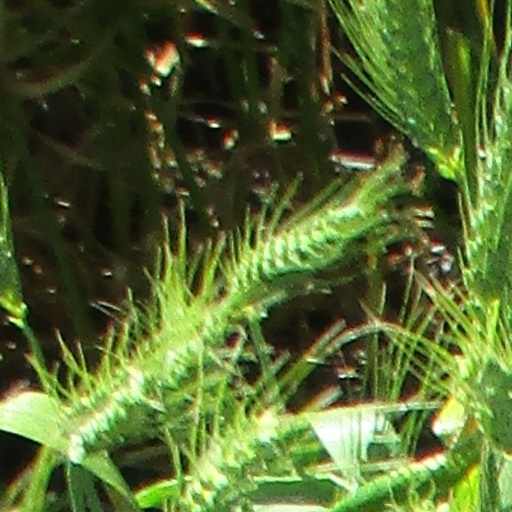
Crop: wheat